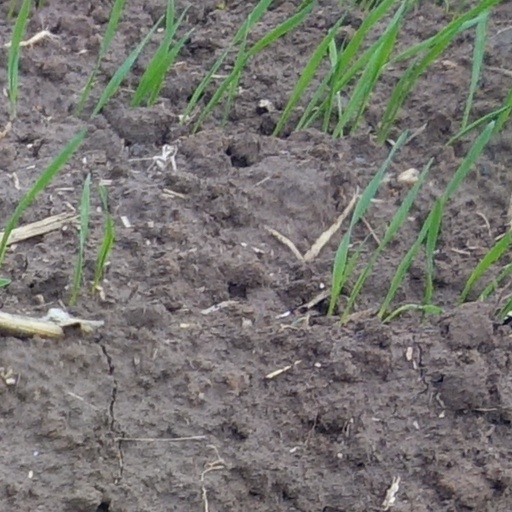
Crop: wheat